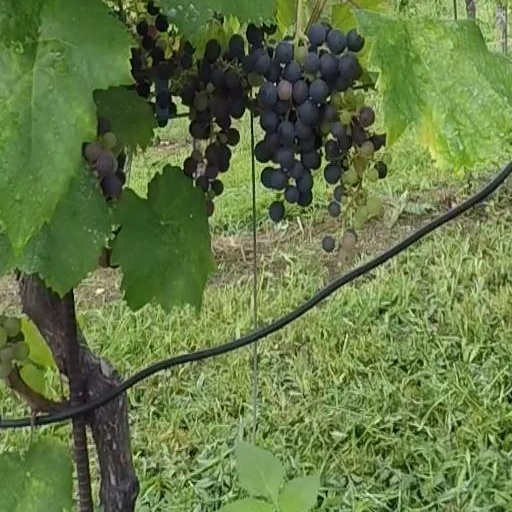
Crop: grape